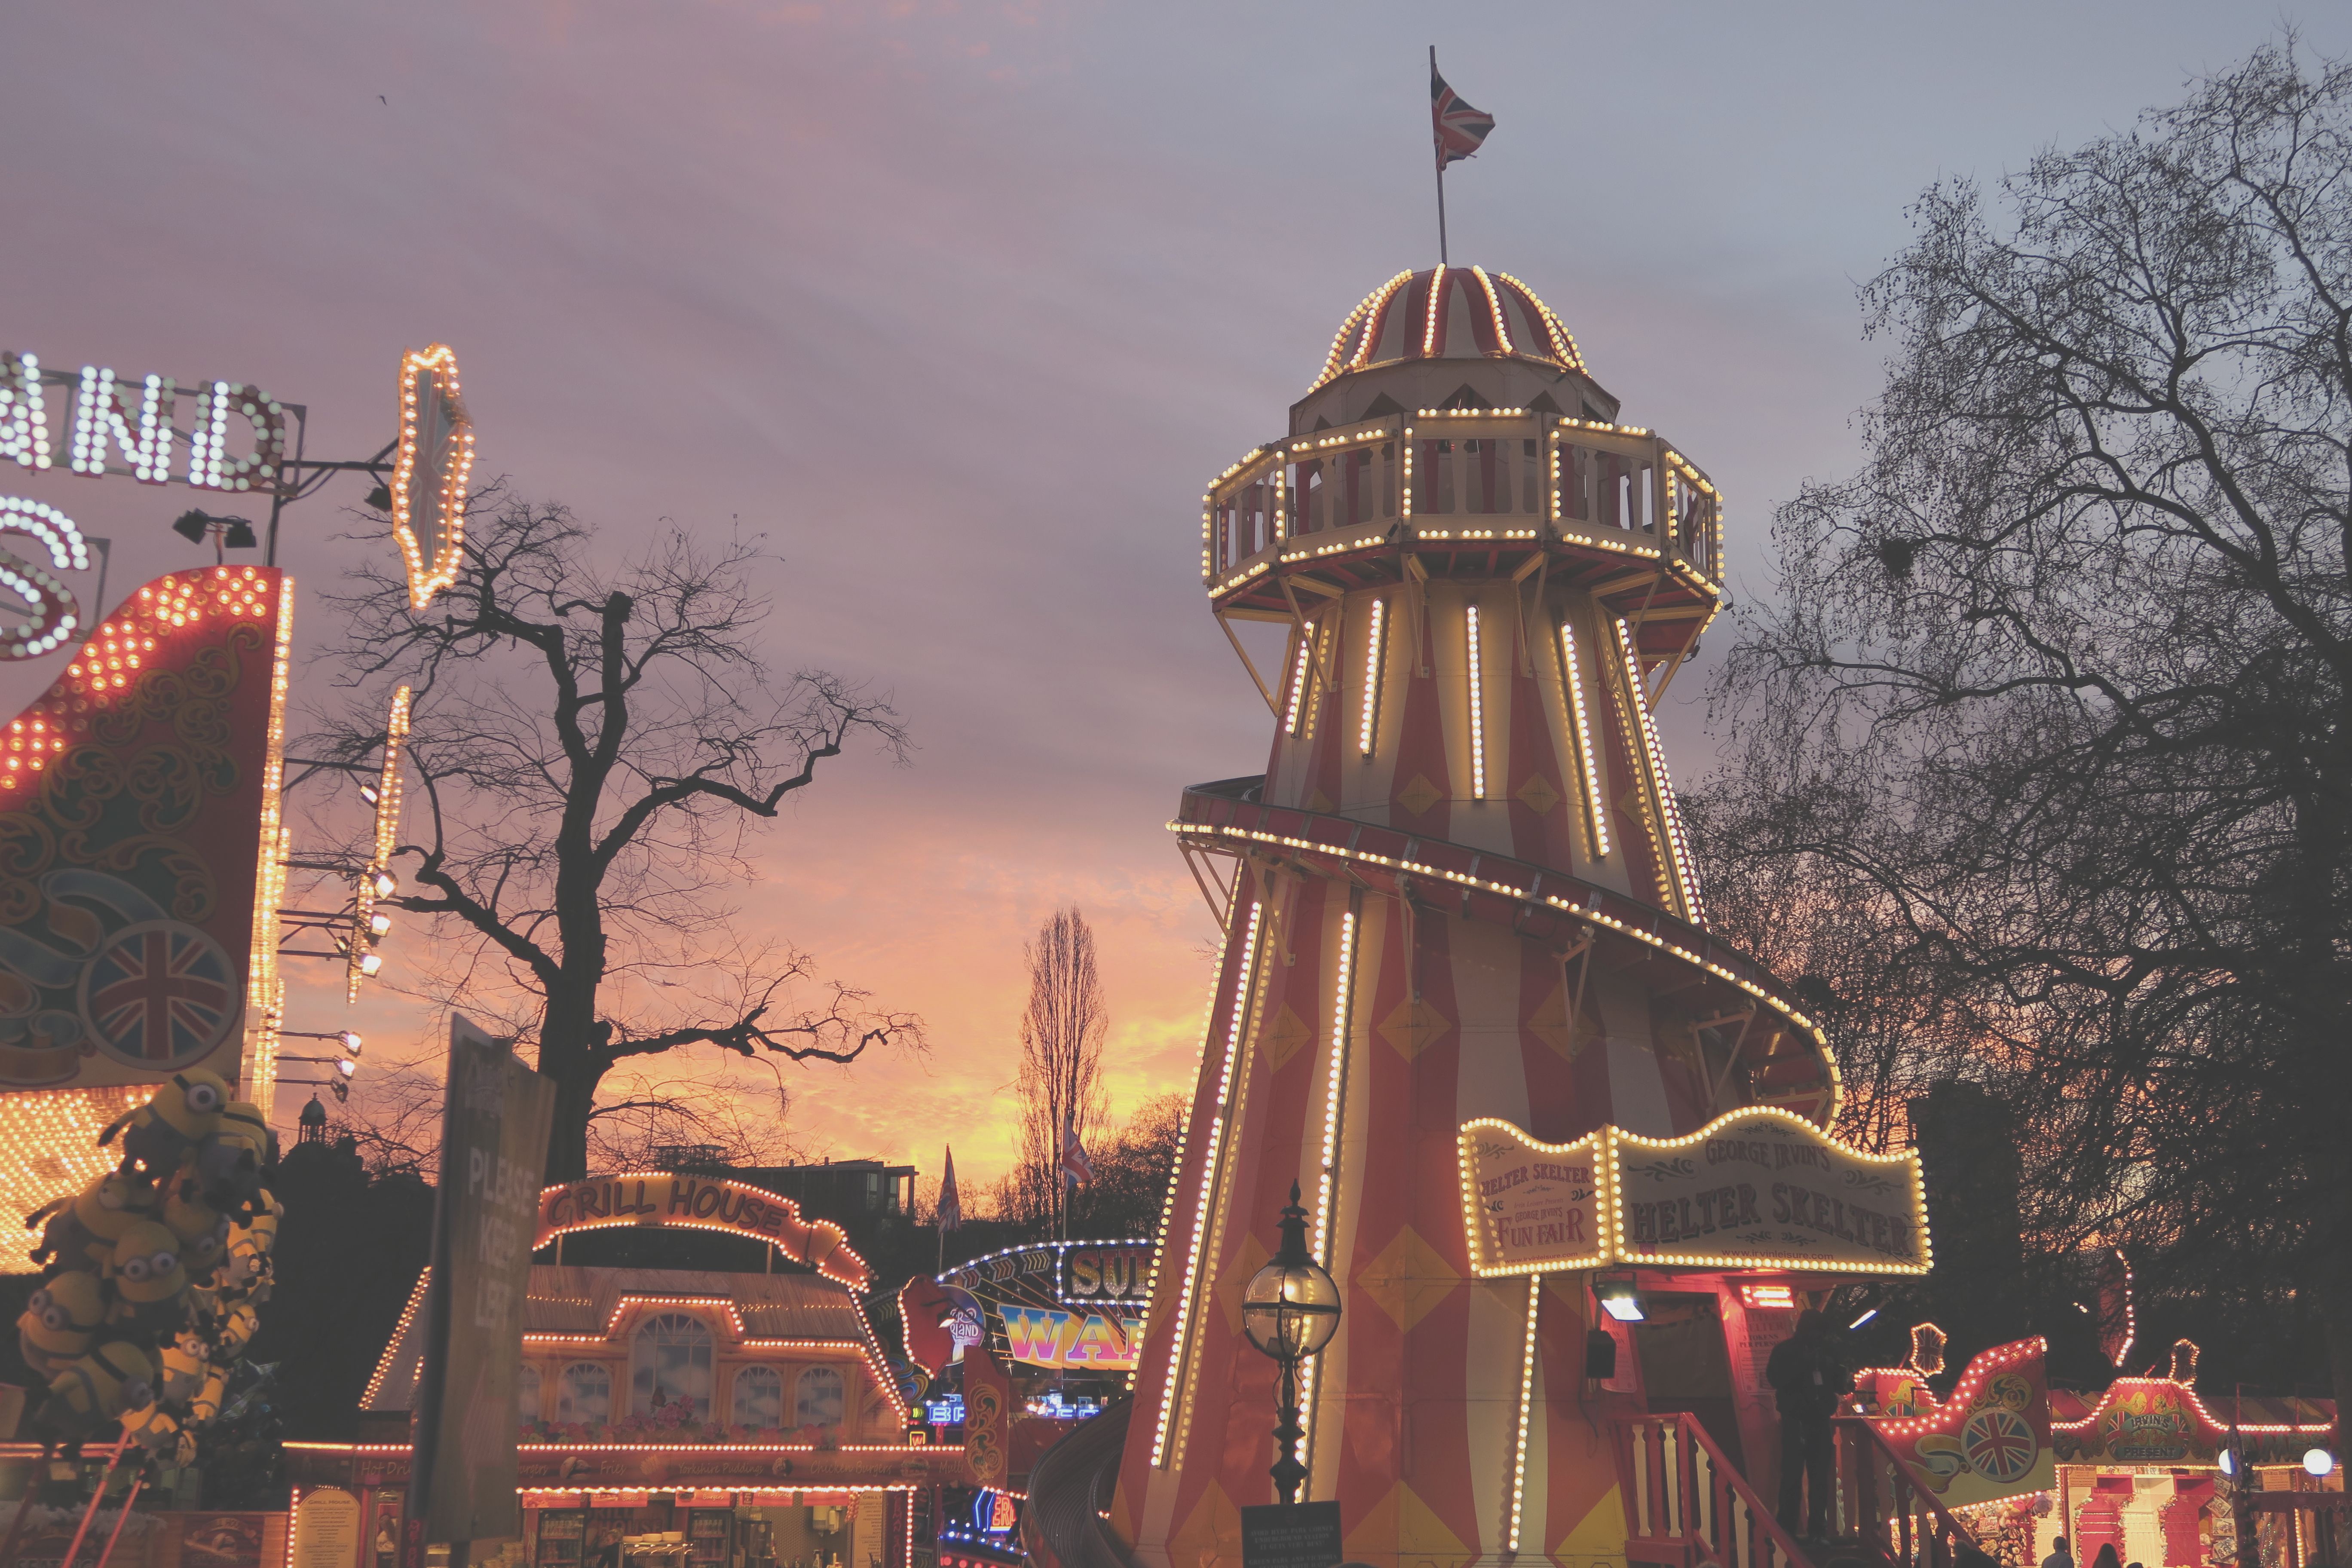
night, city, cityscape, evening, amusement park, park, landmark, temple